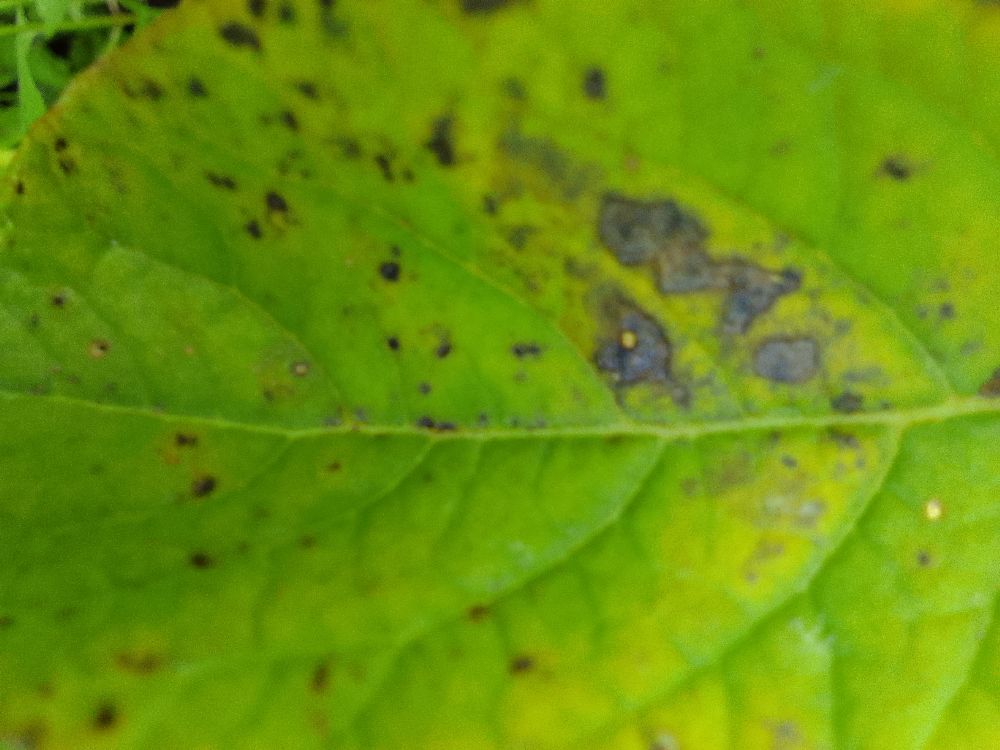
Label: Early blight